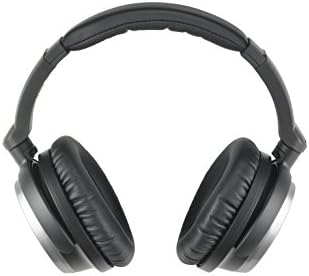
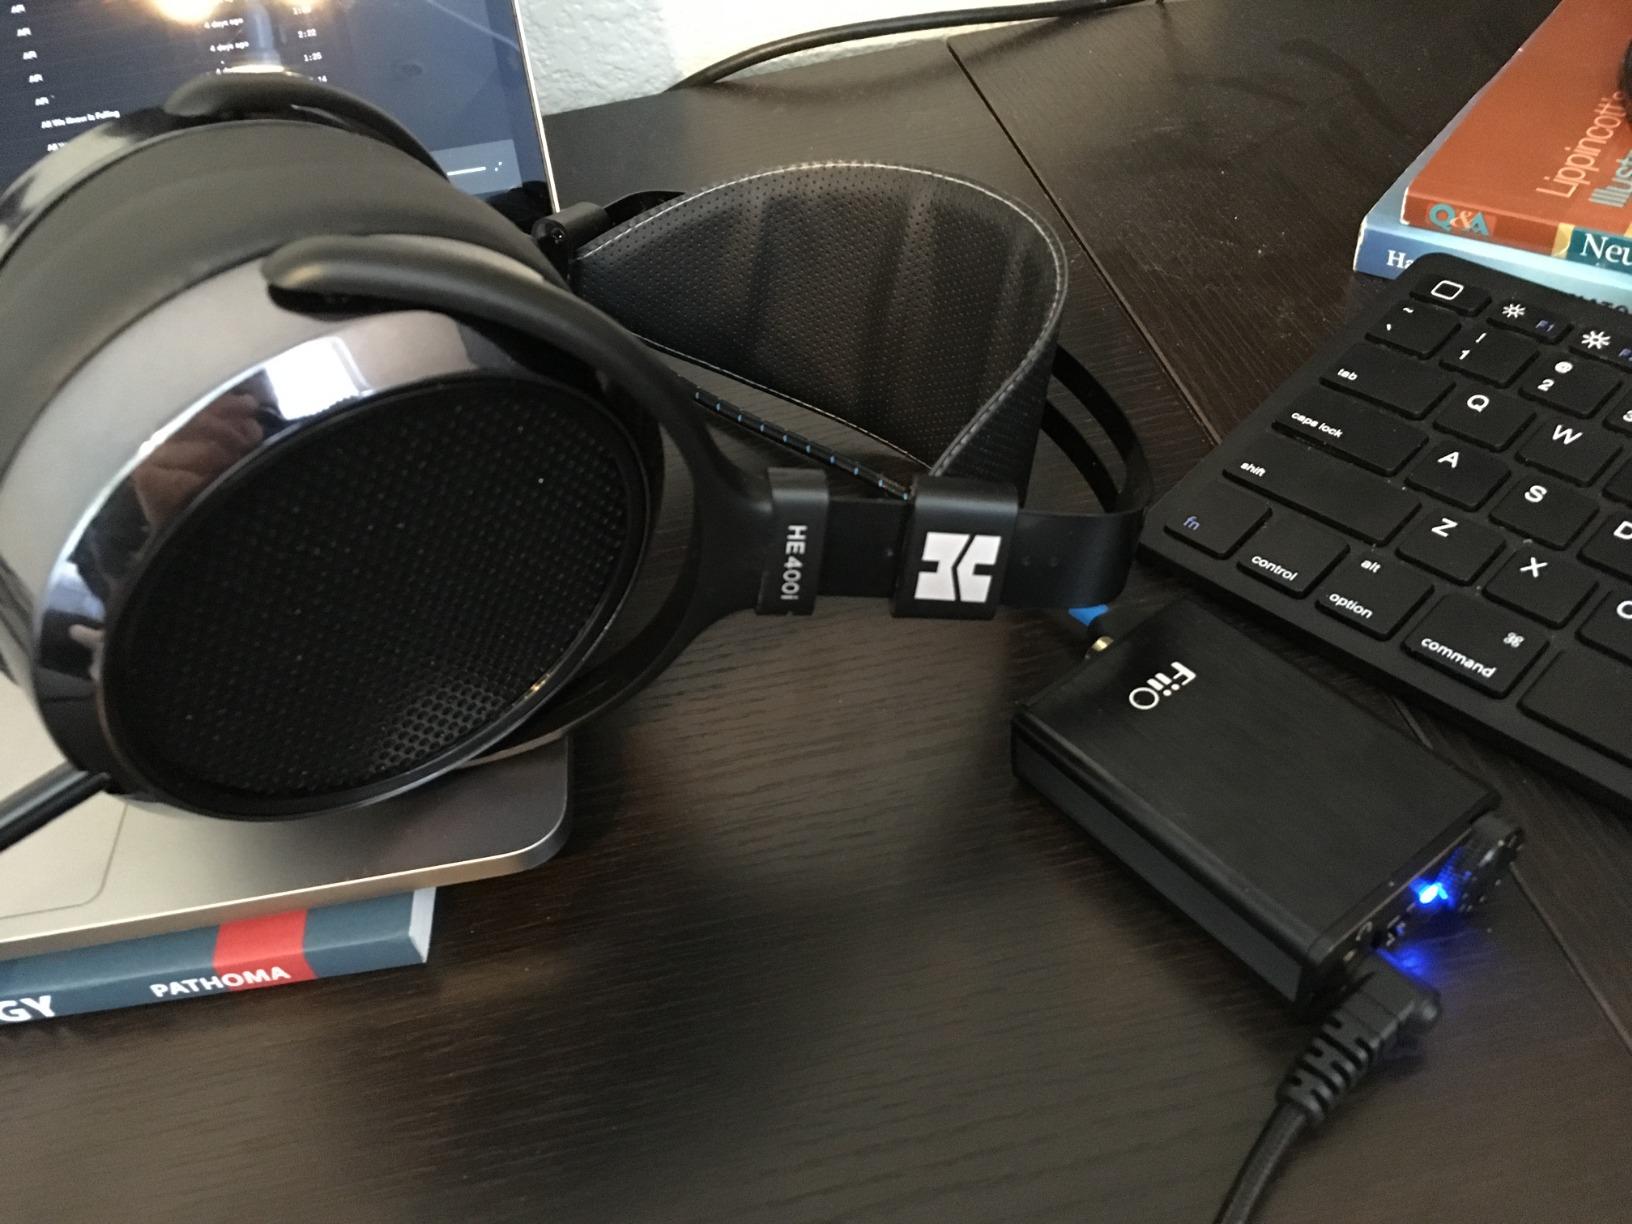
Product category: headphones
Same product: no